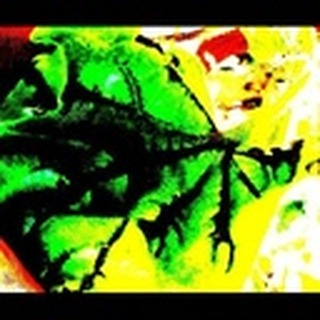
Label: cotton_bacterial_blight